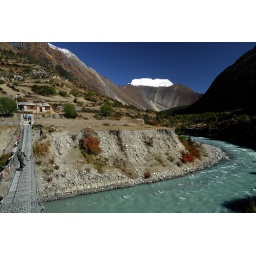
This bridge over the river leads to Upper Pisang.